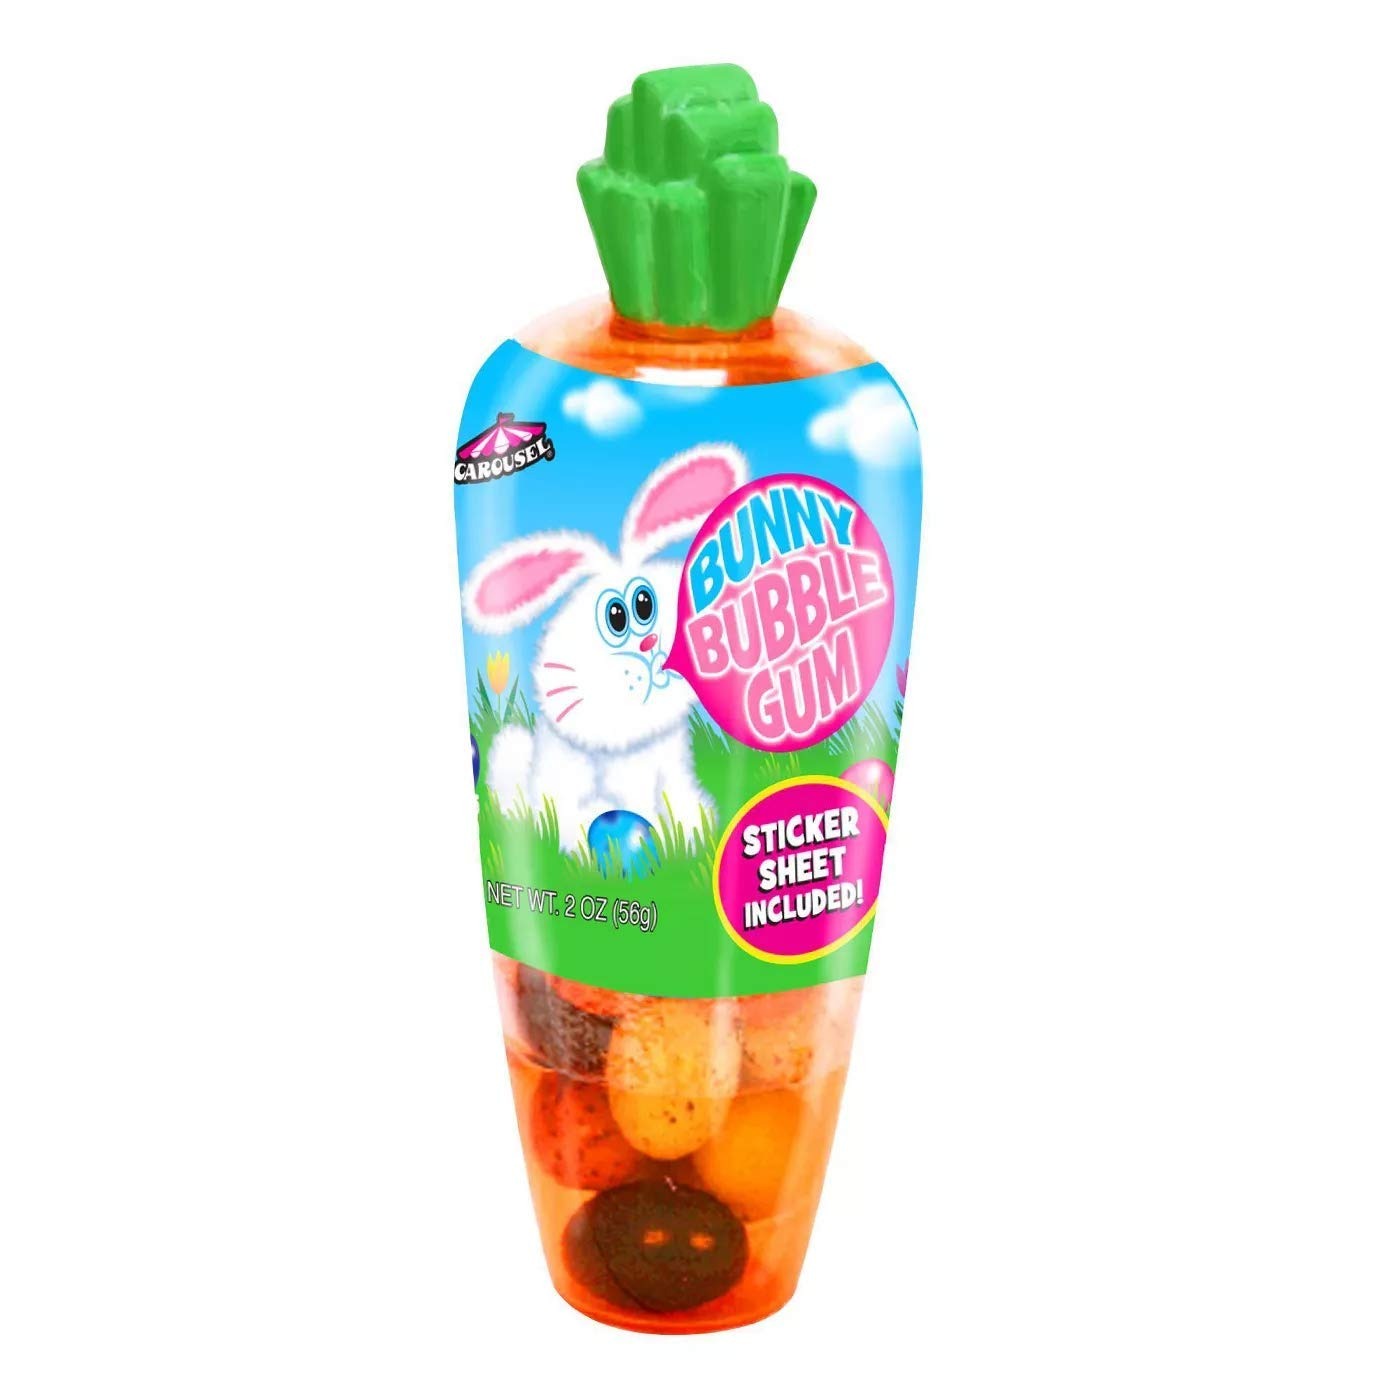
Item Name: Ford Gum Bunny Bubble Gum, 2 Ounce Carrot Bag - 12 Count Display Box
Bullet Point 1: The Carousel Bunny Bubble Gum Carrot is a fun basket stuffer. Kids love the large, plastic carrot and the great-tasting, egg-shaped bubble gum. Included is a fun, Easter-Themed sticker sheet. The carrot has a recloseable lid to keep the gum and sticker sheet contained. Great fun for all the kids.
Bullet Point 2: 2.0 oz of great, tasting egg-shapred, bubble gum
Bullet Point 3: Tutti Frutti Flavor
Bullet Point 4: Includes a fun Easter-themed sticker sheet
Bullet Point 5: Peanut Free & Gluten Free
Product Description: This fun basket stuffer is filled with large bubble gum eggs and a sticker sheet.
Value: 12.0
Unit: Count

Price: 27.99